History of Dundalk F.C. (2002–present)

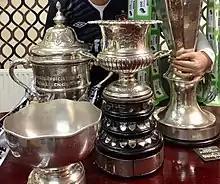
President's Cup, FAI Cup, Leinster Senior Cup & League of Ireland Champions trophy on display in Oriel Park in 2015

The History of Dundalk Football Club (2002–present) covers the period from the aftermath of the 2001–02 season, when Dundalk had won the FAI Cup, but were also relegated to the League of Ireland First Division, to the end of the most recently completed season. It also includes short articles about some of the events that are an integral part of the club's recent history.